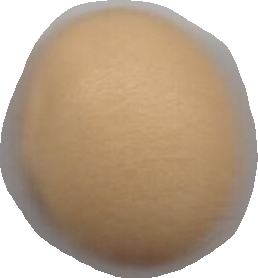
Variety: Dega